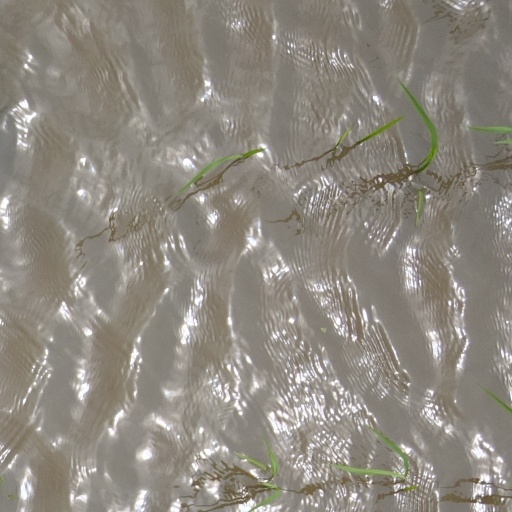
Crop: rice